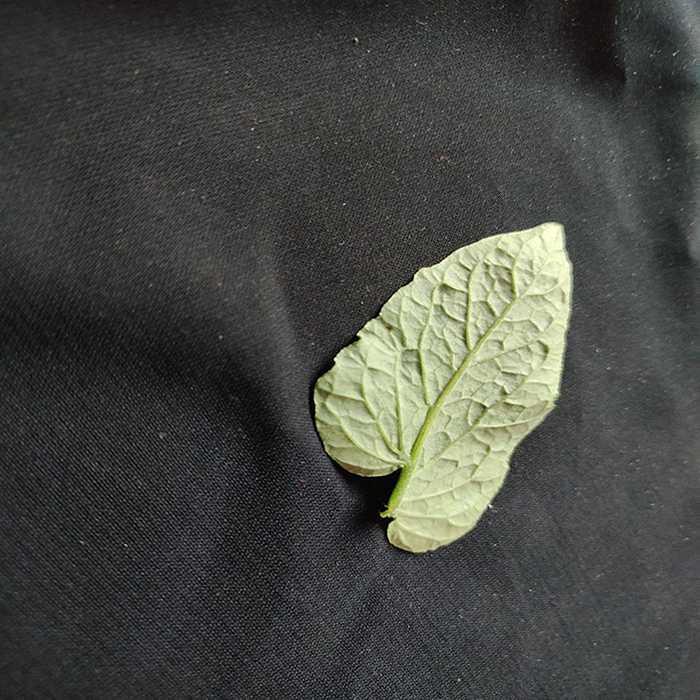
Plant: Tomato
Label: Tomato Fresh leaf